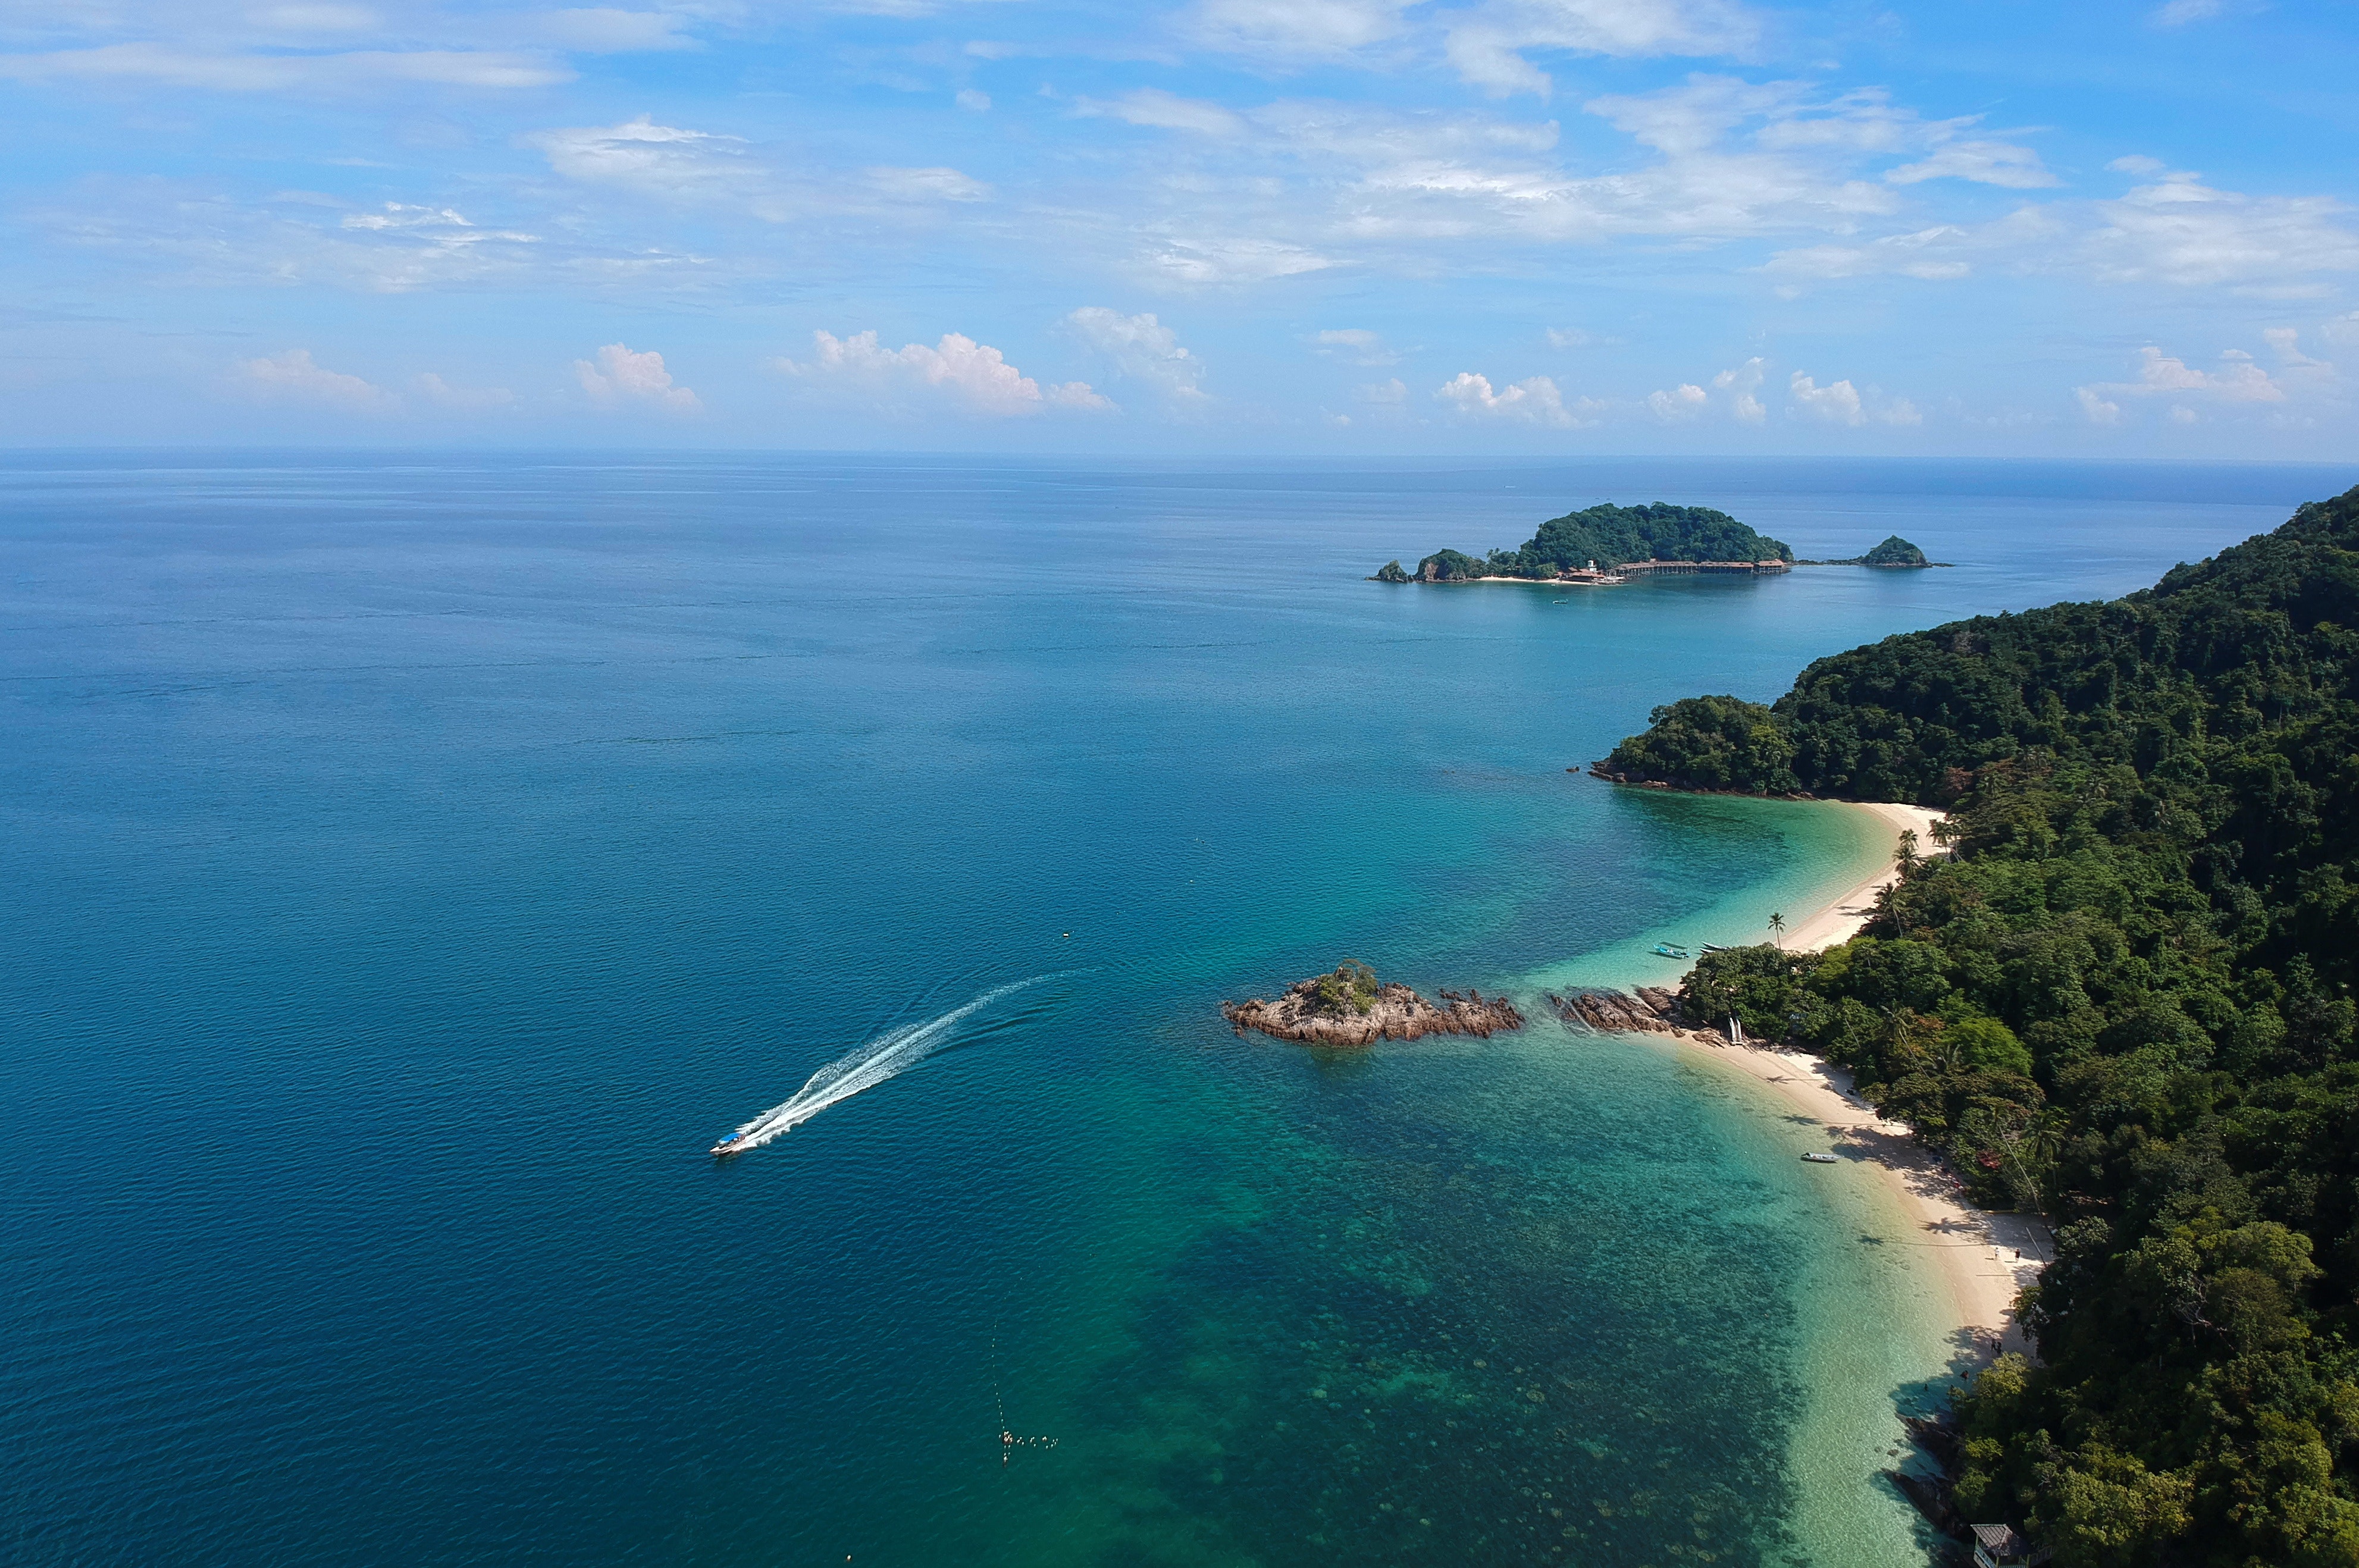
body of water, coastal and oceanic landforms, sea, coast, archipelago, island, headland, promontory, islet, bight, inlet, ocean, sky, sound, tropics, bay, peninsula, cape, aerial photography, cay, lagoon, landscape, atoll, caribbean, vacation, Continental shelf, cove, tourism, channel